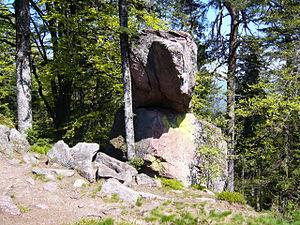
Le Taennchel est un sommet du massif des Vosges culminant à 989 mètres. Il s'élève dans l'Est de la France, dans le département du Haut-Rhin, à mi-chemin entre Strasbourg au nord et Mulhouse au sud, soit à une soixantaine de kilomètres de chacune des deux villes.